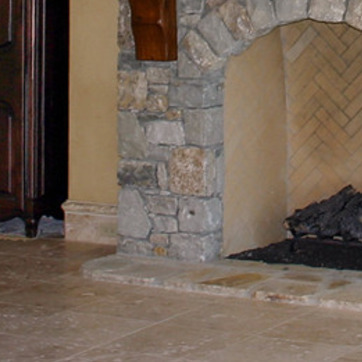
Material: stone